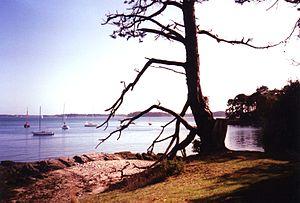
Île Berder, golfe du Morbihan, Bretagne.